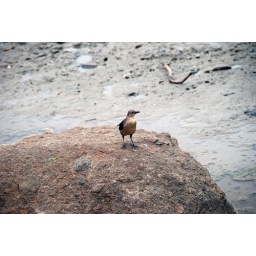
This bird was one of many in the dry marshland off the coast of Panama Viejo.